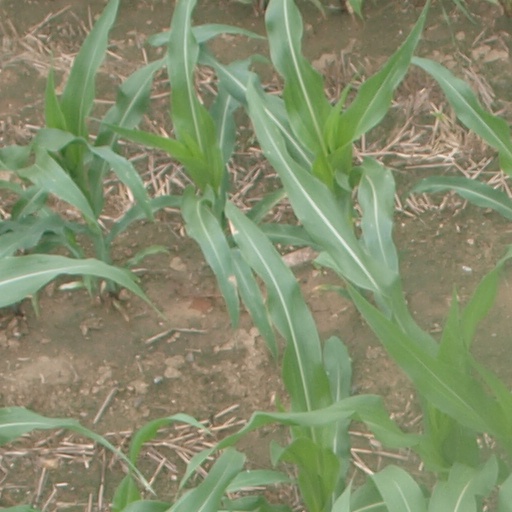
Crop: maize; corn